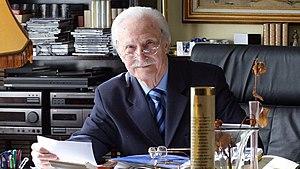
Jean Meyniel, organisateur de la nuit du jazz ""New Orleans"" à Decazeville."
Decazeville, en occitan La Sala, est une ville du département français de l'Aveyron et de la nouvelle région Occitanie.